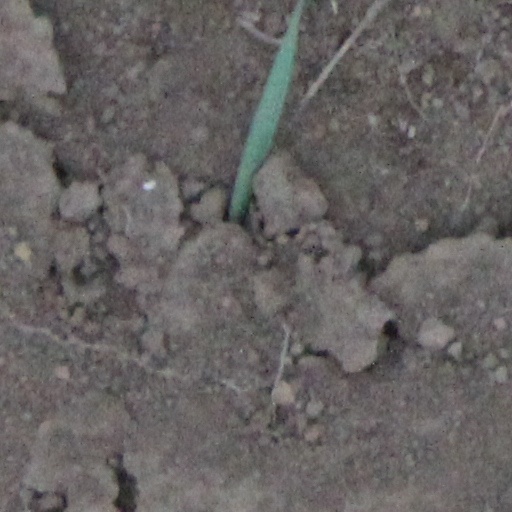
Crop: wheat